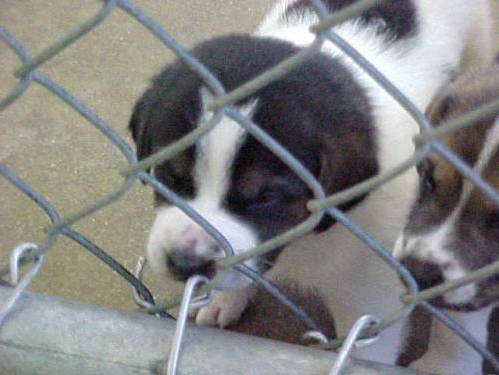
Label: dog